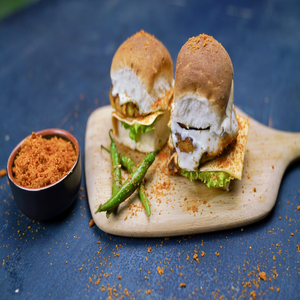
Dish: vadapav